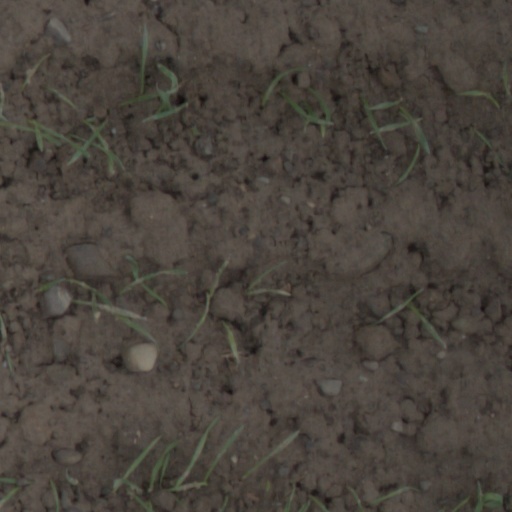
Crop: wheat